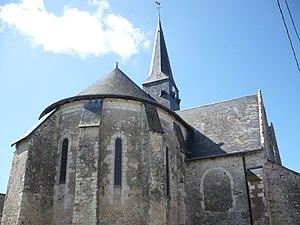
Chigné - Eglise This building is classé au titre des Monuments Historiques. It is indexed in the Base Mérimée, a database of architectural heritage maintained by the French Ministry of Culture,
Chigné est une ancienne commune française située dans le département de Maine-et-Loire, en région Pays de la Loire. Le 15 décembre 2016, la commune devient une commune déléguée au sein de la commune nouvelle de Noyant-Villages.